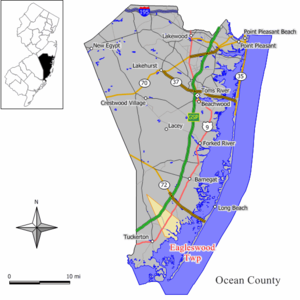
Eagleswood Township est une municipalité américaine située dans le comté d'Ocean au New Jersey.